Thematic learning

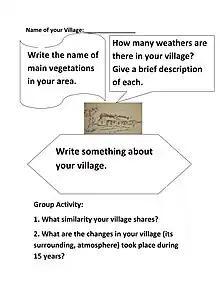
Thinking of possible connections around a certain theme

Thematic teaching (also known as thematic instruction) is the selecting and highlighting of a theme through an instructional unit or module, course, or multiple courses. It is often interdisciplinary, highlighting the relationship of knowledge across academic disciplines and everyday life. Themes can be topics or take the form of overarching questions. Thematic learning is closely related to interdisciplinary or integrated instruction, topic-, project- or phenomenon-based learning. Thematic teaching is commonly associated with elementary classrooms and middle schools using a team-based approach, but this pedagogy is equally relevant in secondary schools and with adult learners. A common application is that of second or foreign language teaching, where the approach is more commonly known as theme-based instruction. Thematic instruction assumes students learn best when they can associate new information holistically with across the entire curriculum and with their own lives, experiences, and communities.